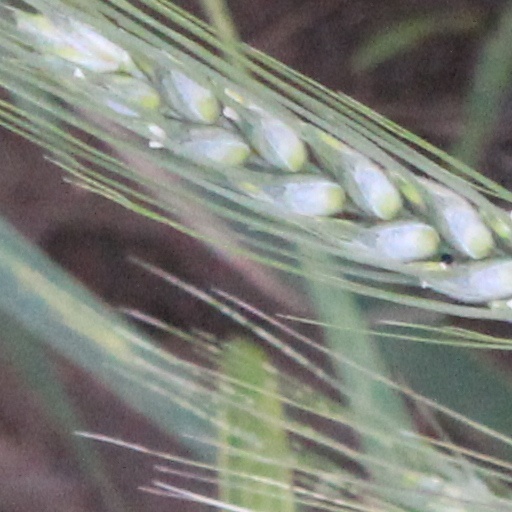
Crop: wheat